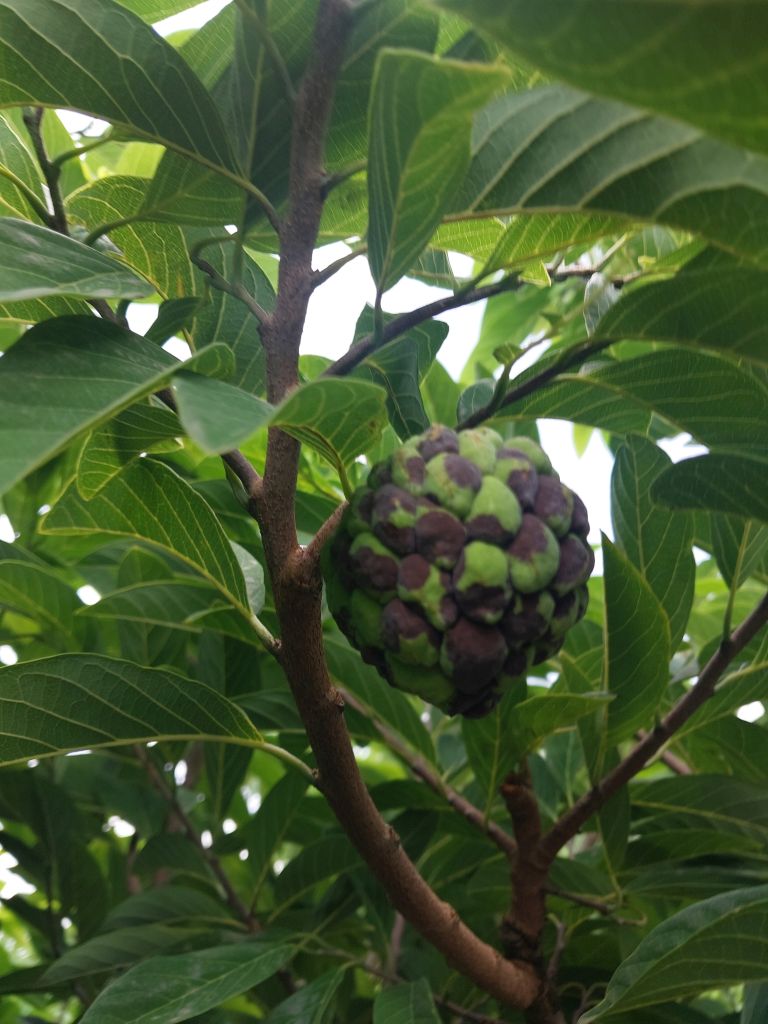
Disease label: Diplodia Rot